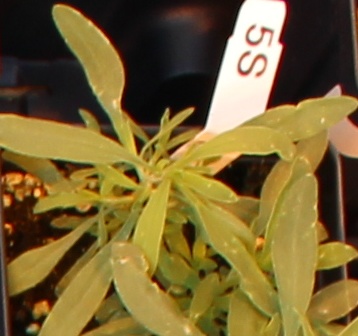
Label: Kochia